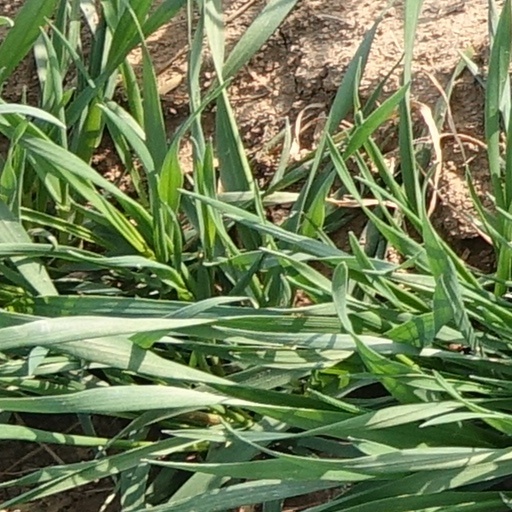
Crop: wheat